Dukes of Windsor

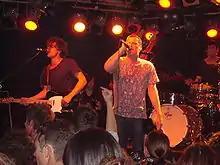

Dukes of Windsor were an Australian electronic rock group formed in 2004. They relocated to Berlin in 2009, where they disbanded in the following year. They are notable for their single "It's a War", released in Australia in 2008 and in Europe in early 2010, as well as their song "The Others", remixed by Australian electronic group TV Rock. They "fuse minimalist rhythms, punchy bass-lines, cascading guitar riffs, and glacial synths". Their music has been described as "angular and reductive, groovy and melodic", and has been termed the beautiful paradox of "robotic soul".